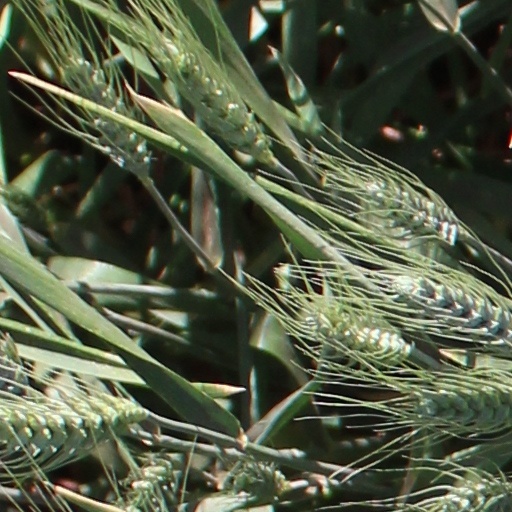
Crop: wheat